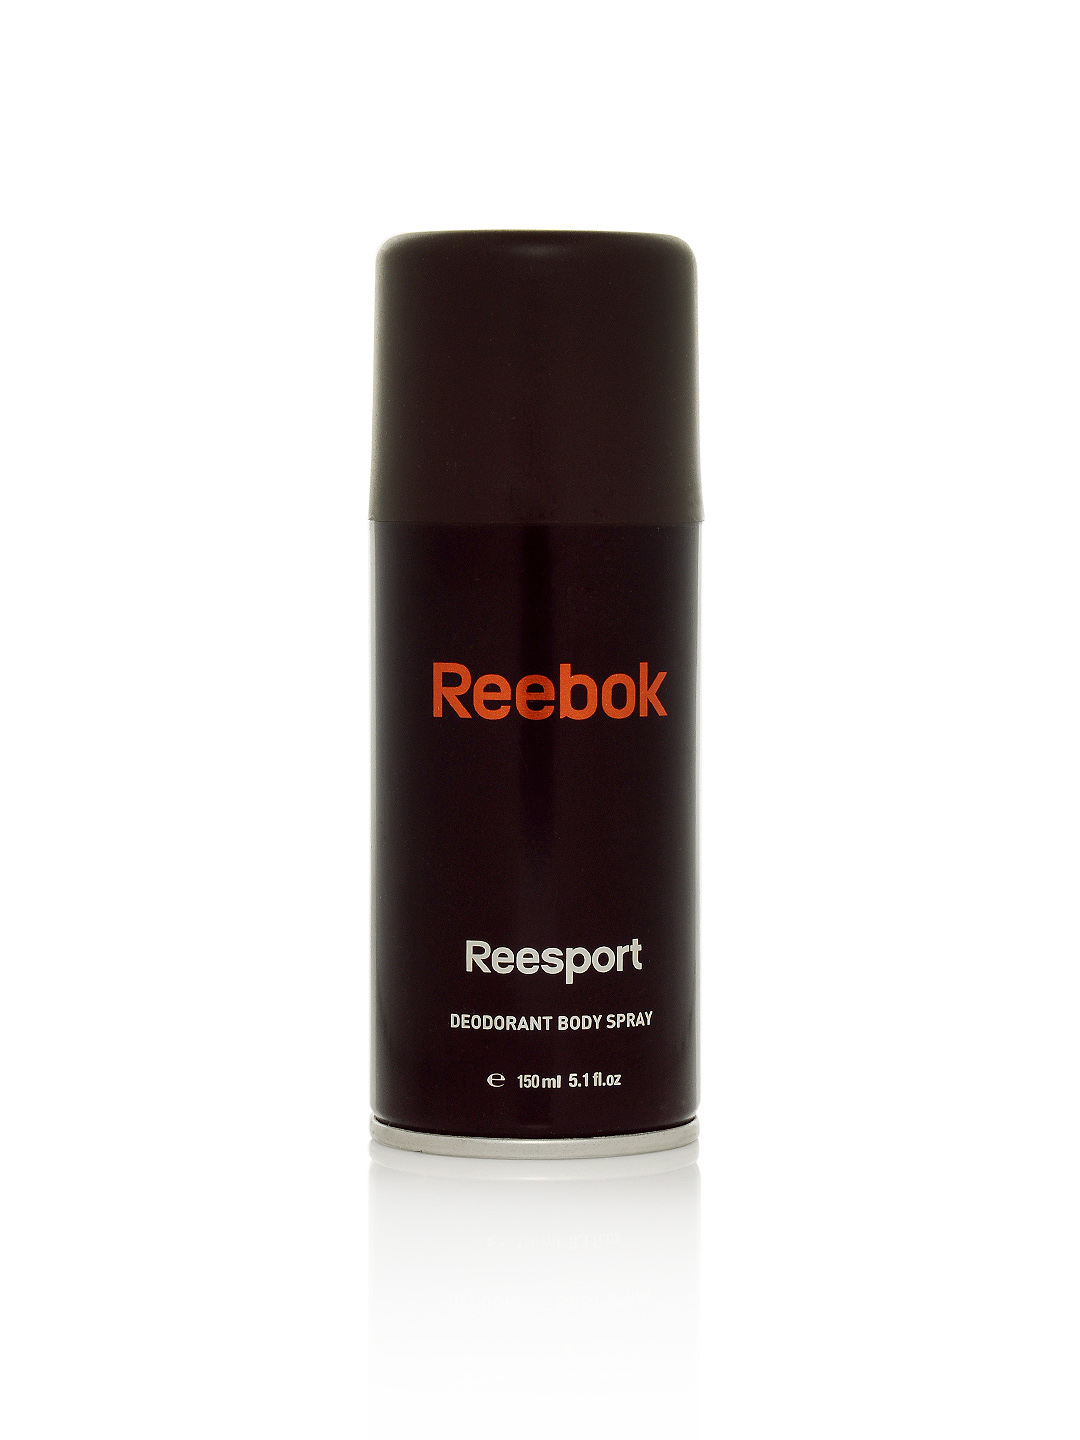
Reebok Reesport Men Deo
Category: Personal Care / Fragrance / Deodorant
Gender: Men
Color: Brown
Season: Spring 2017
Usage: Casual